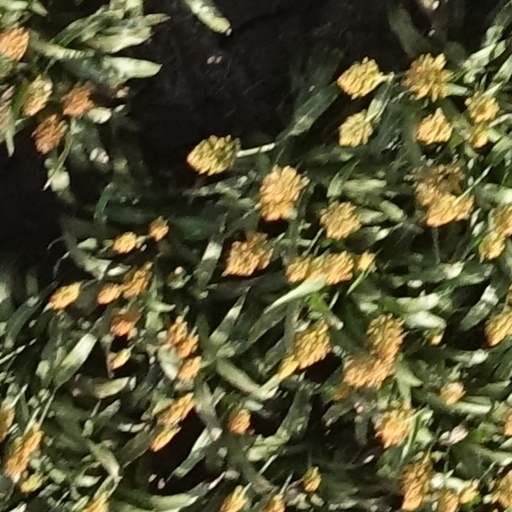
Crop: sorghum